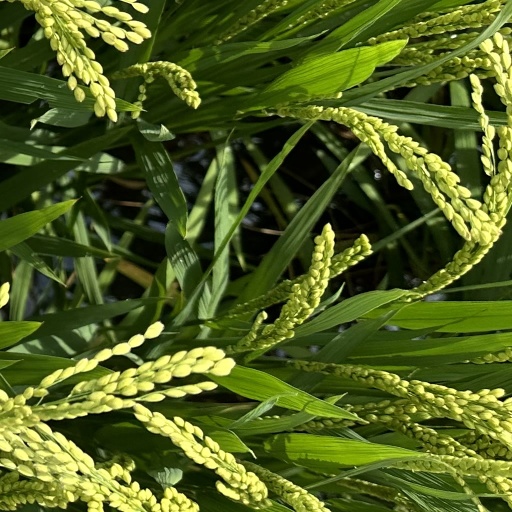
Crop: rice